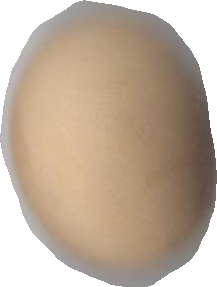
Variety: Dega